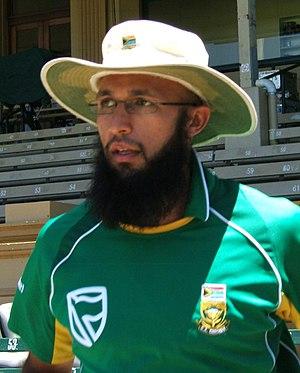
Hashim Mahomed Amla est un joueur de cricket international sud-africain né le 31 mars 1983 à Durban. Ce batteur débute en 1999 avec l'équipe du KwaZulu-Natal, deux ans après son frère Ahmed, puis en 2004 avec la franchise des Dolphins. Il dispute son premier test-match avec l'Afrique du Sud en 2004 et son premier ODI en 2008. Il est nommé capitaine de la sélection en test-matchs en 2014, à la suite de la retraite internationale de Graeme Smith.
L'équipe d'Afrique de cricket représente l'Afrique du Sud dans les compétitions internationales majeures de cricket, comme la Coupe du monde, et dans les trois principales formes de cricket international : le Test cricket, le One-day International et le Twenty20 international. Elle est sous le patronage de la fédération sud-africaine de cricket, Cricket South Africa.